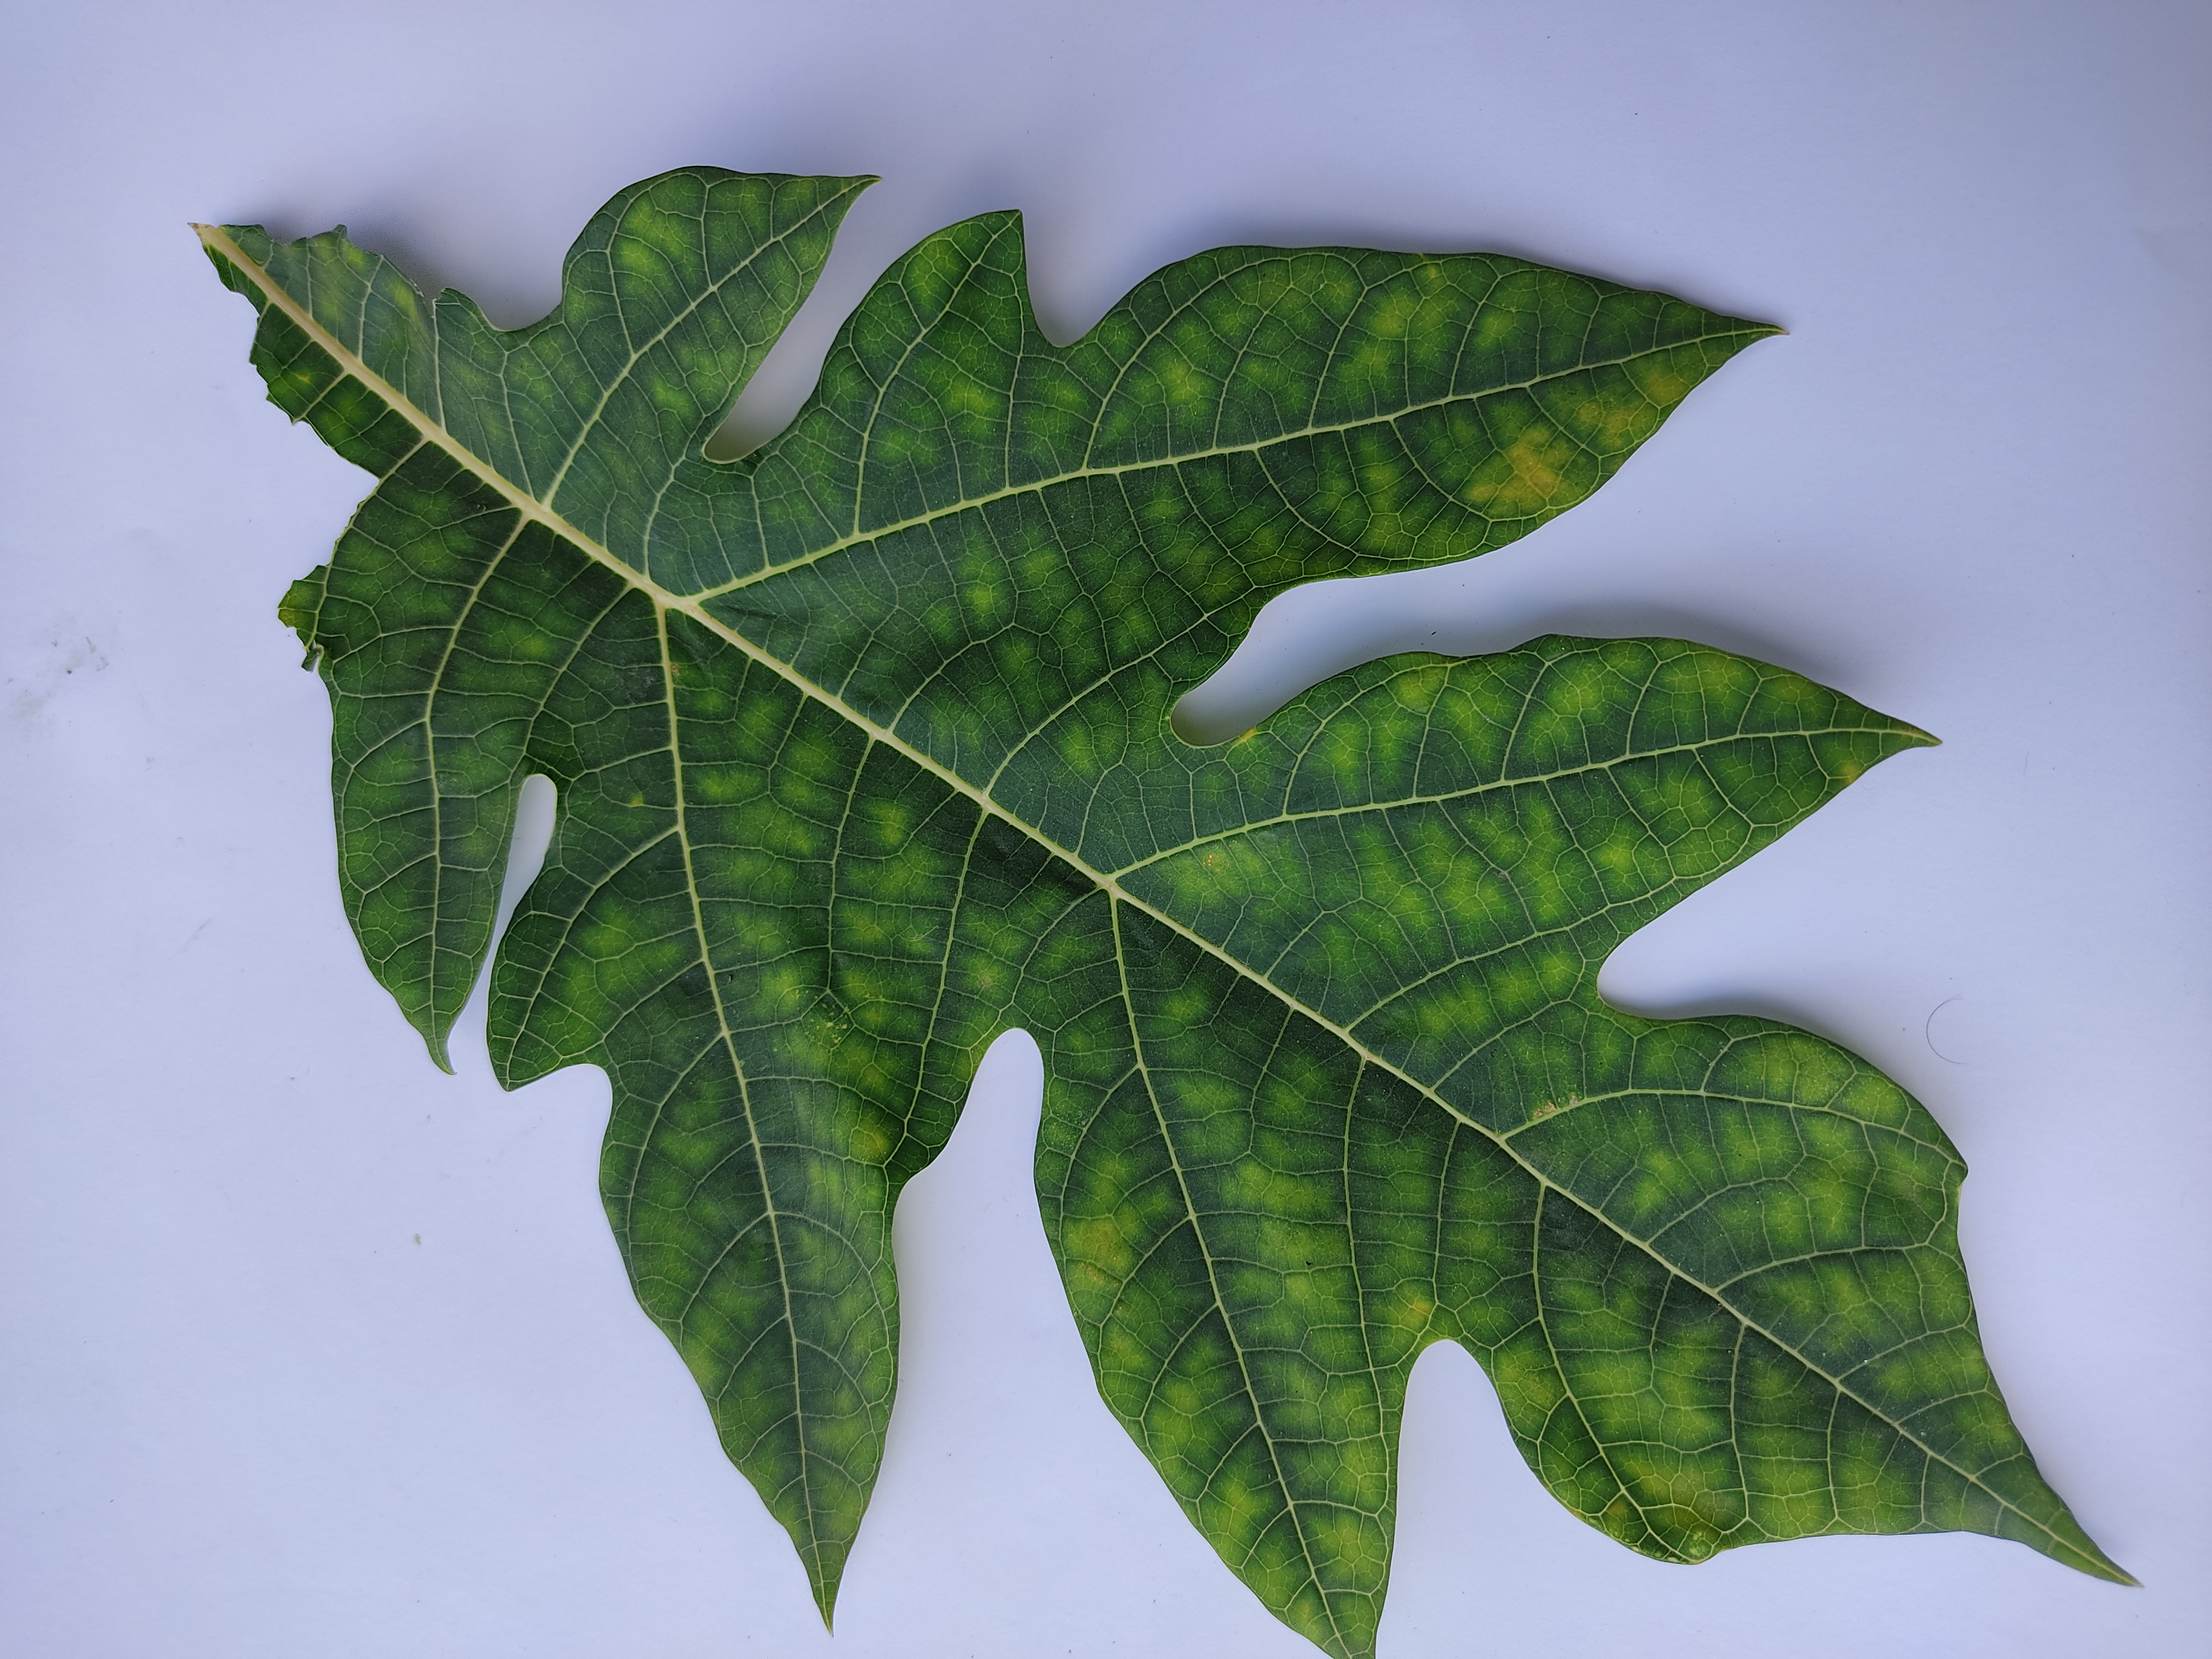
Label: Ring Spot